Hilton House Hotel, Derby

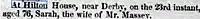
Death notice of Sarah Massey at Hilton House in 1849

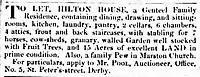
Rental notice for Hilton House in 1849

One of the early owners was Martin Massey (1773-1855) and his wife Sarah who were direct ancestors of Herbert Martin Massey. They owned the house in the early 1800s. Martin was the son of John Massey (1744-1814) who owned several properties in Hilton and lived in a house which was described in his Will as adjacent to what in those days was referred to as Worrilows Croft or Close. In 1797 Martin married Sarah Spor (1773-1849) who was the daughter of Joseph Spor of Foremark. The couple had two sons both of whom predeceased them.